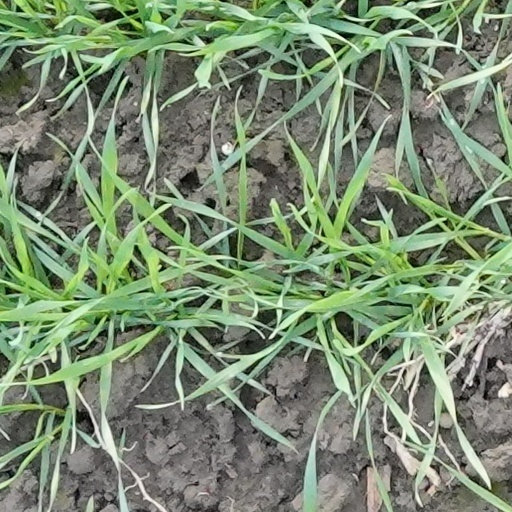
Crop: wheat